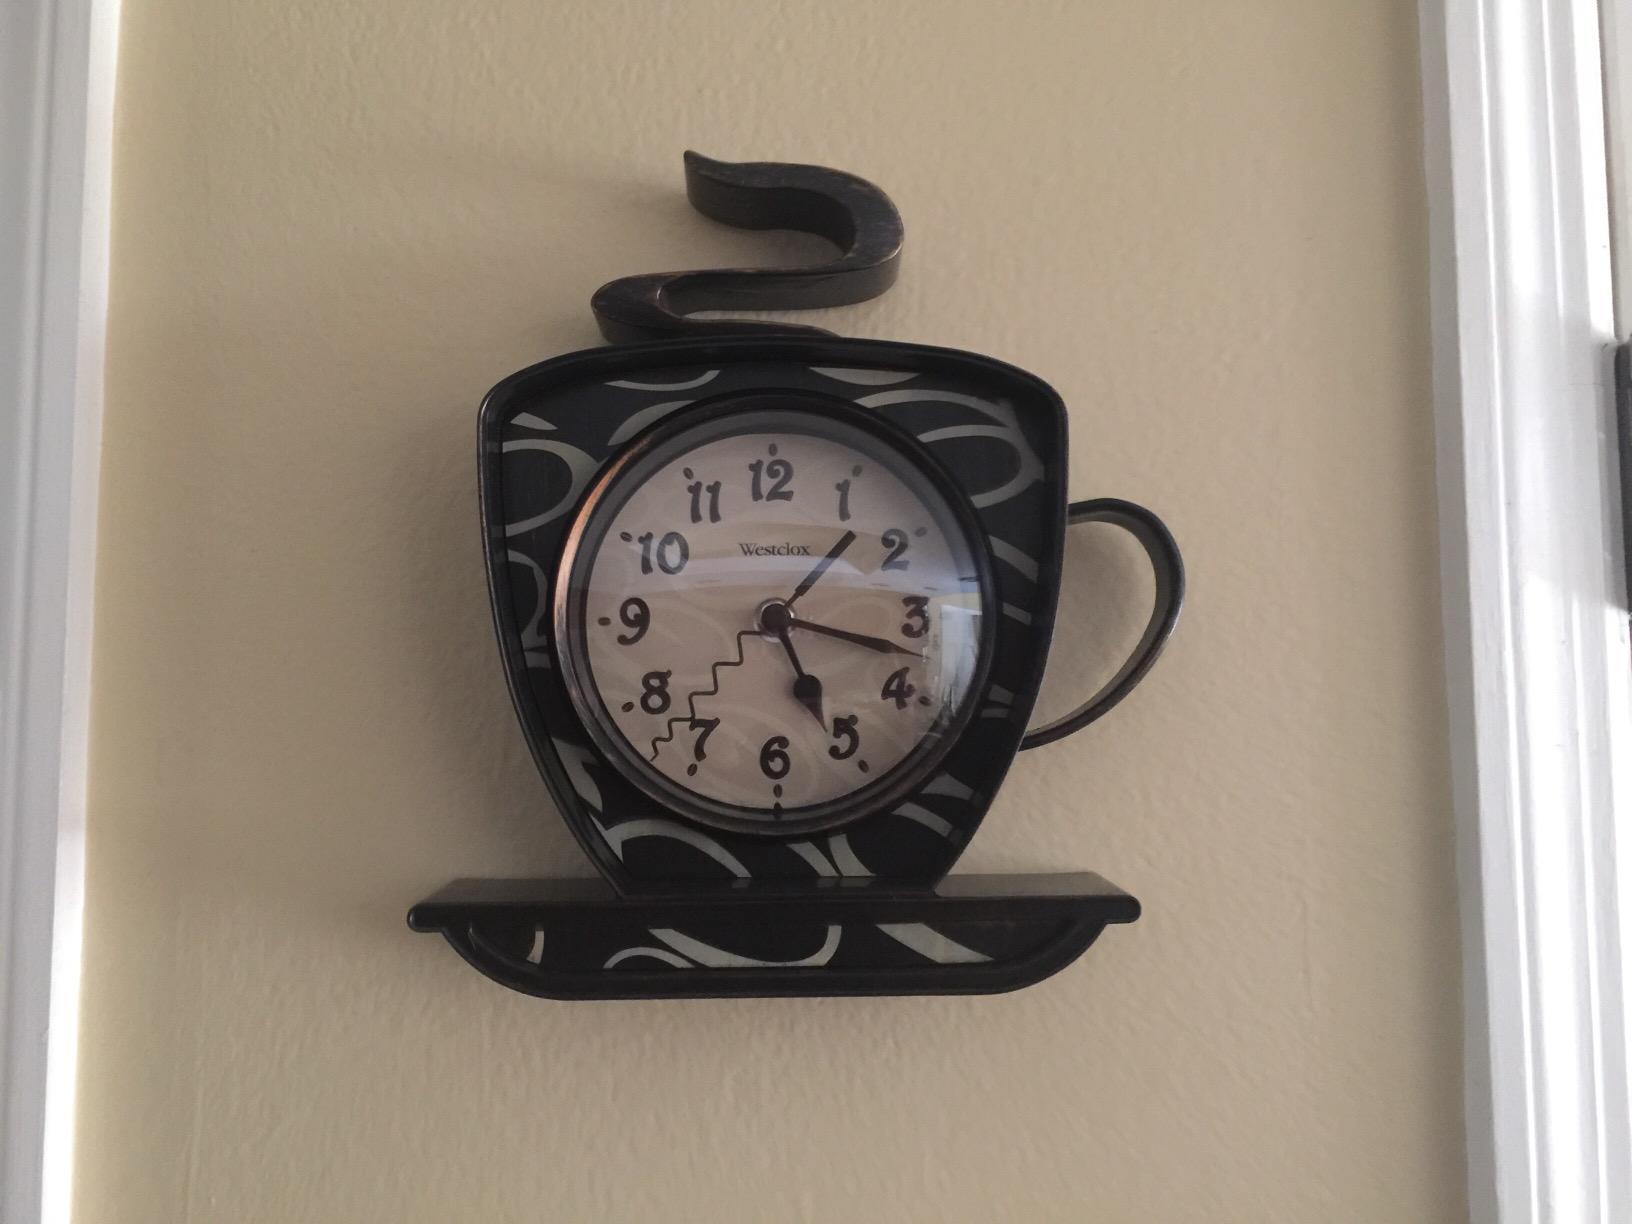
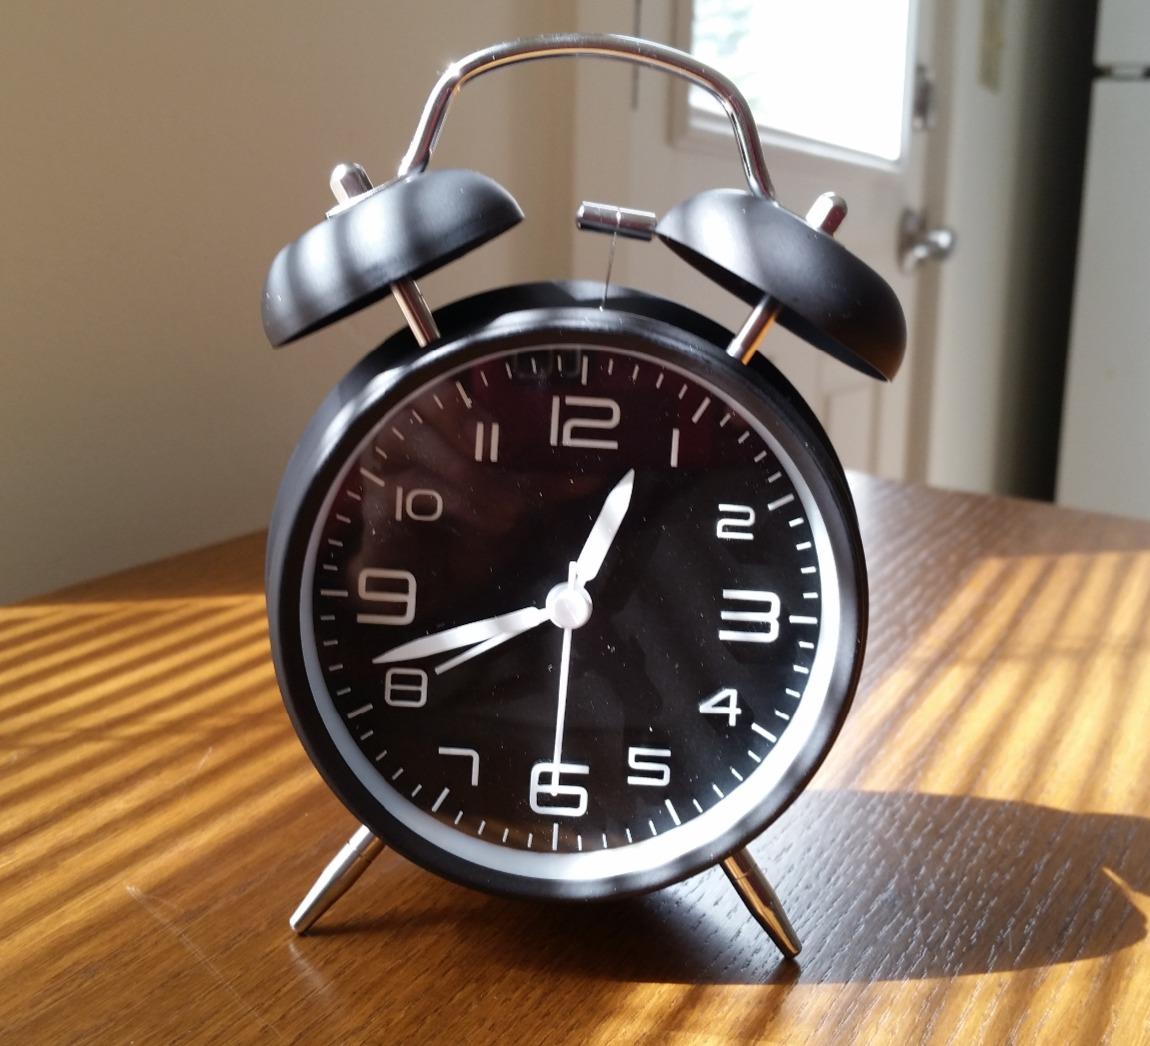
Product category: clock
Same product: no